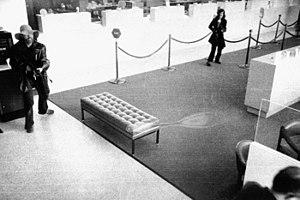
L'Armée de libération symbionaise est un mouvement armé d'extrême gauche américain des années 1970 qui se considérait comme l'avant-garde d'une armée révolutionnaire.
Patricia Hearst, surnommée Patty Hearst, née Patricia Campbell Hearst le 20 février 1954 à San Francisco, petite-fille du magnat de la presse William Randolph Hearst, est une héritière et une actrice occasionnelle. Enlevée en 1974, alors qu'elle est âgée de dix-neuf ans, par un groupe terroriste d'extrême gauche américain, l'Armée de libération symbionaise, elle participera par la suite à des actions de ce groupe.